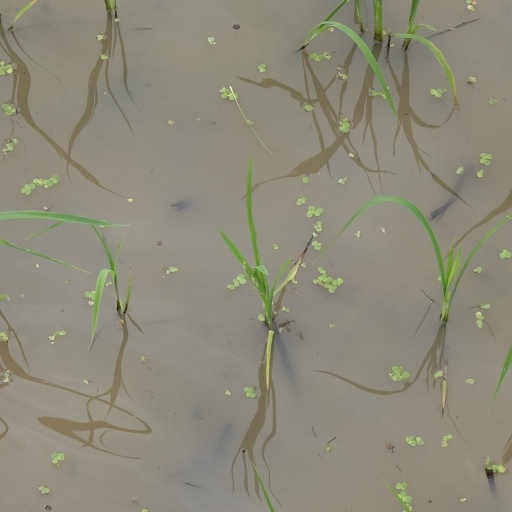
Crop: rice